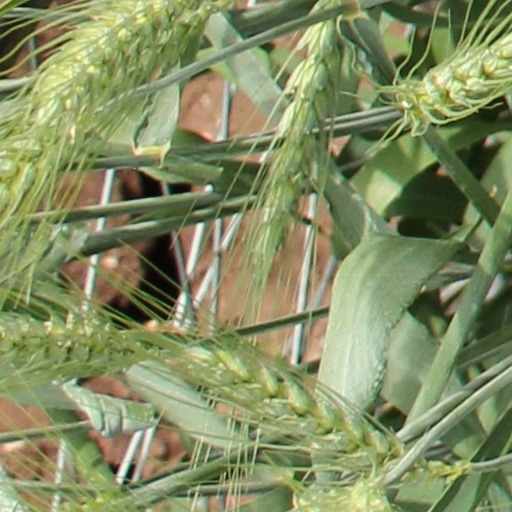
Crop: wheat